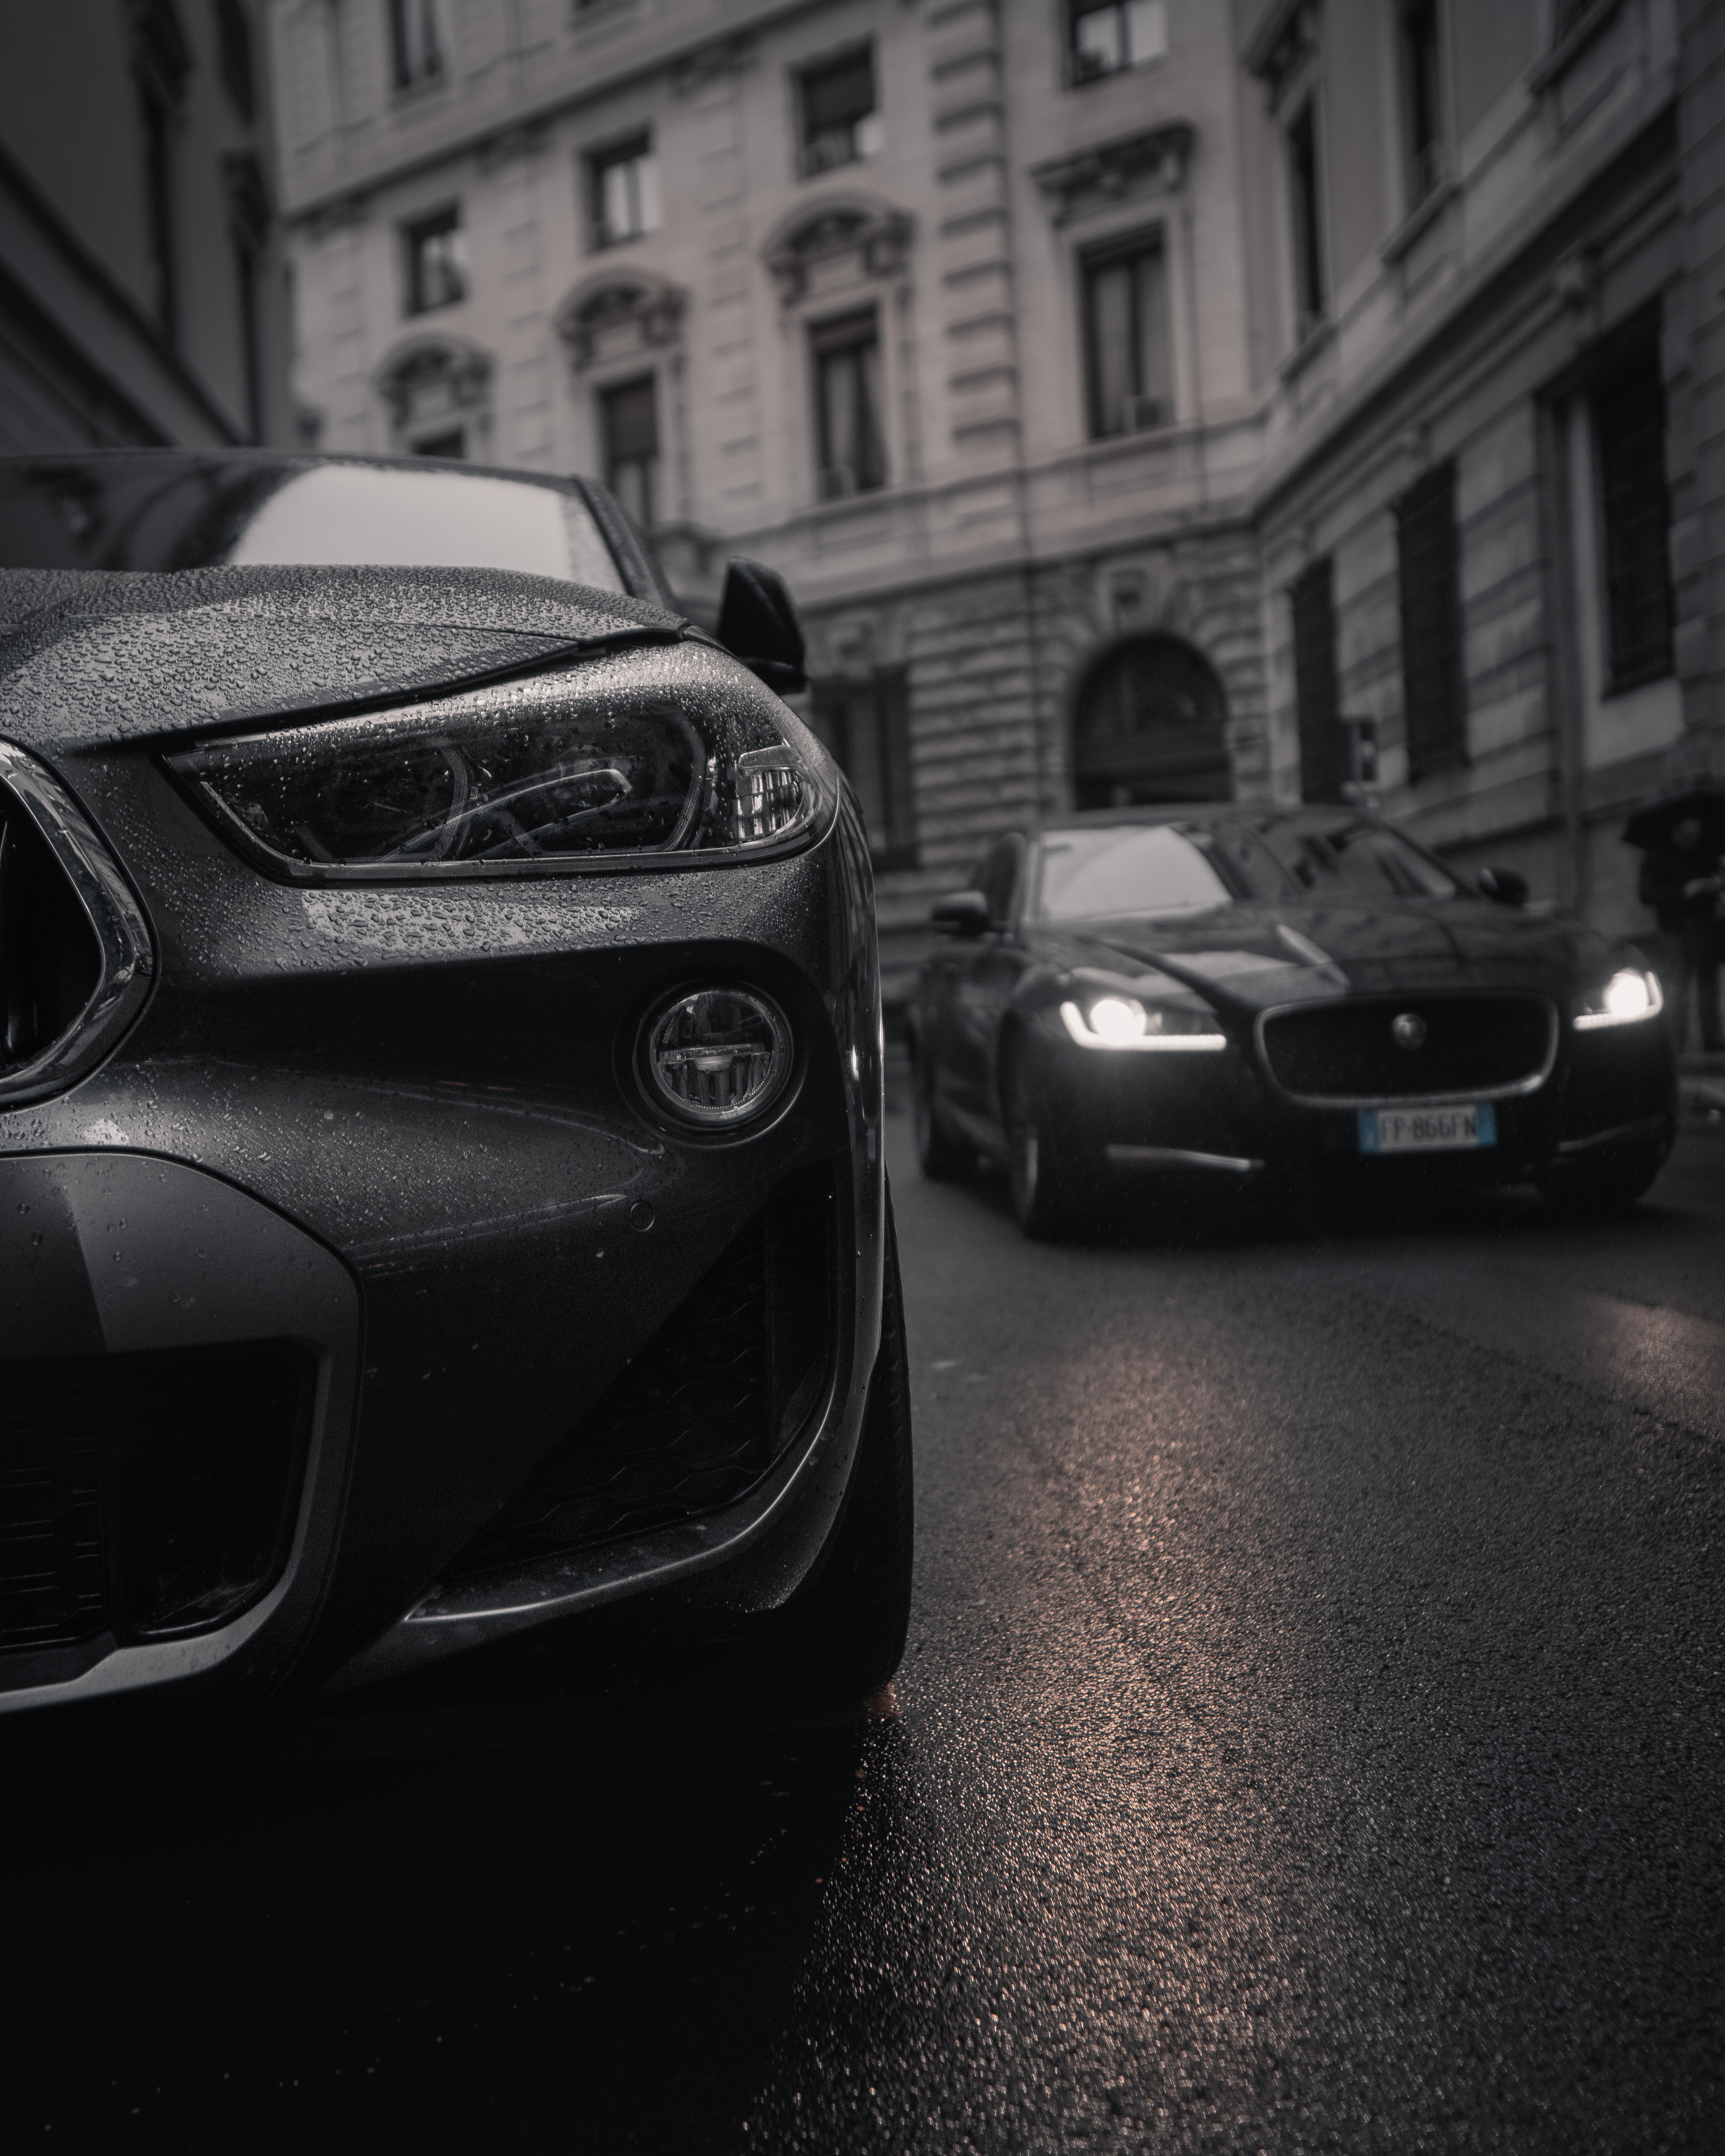
land vehicle, vehicle, car, black, automotive design, personal luxury car, luxury vehicle, performance car, headlamp, automotive lighting, supercar, sports car, photography, monochrome, black and white, mid size car, sports sedan, coupe, sedan, road